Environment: real
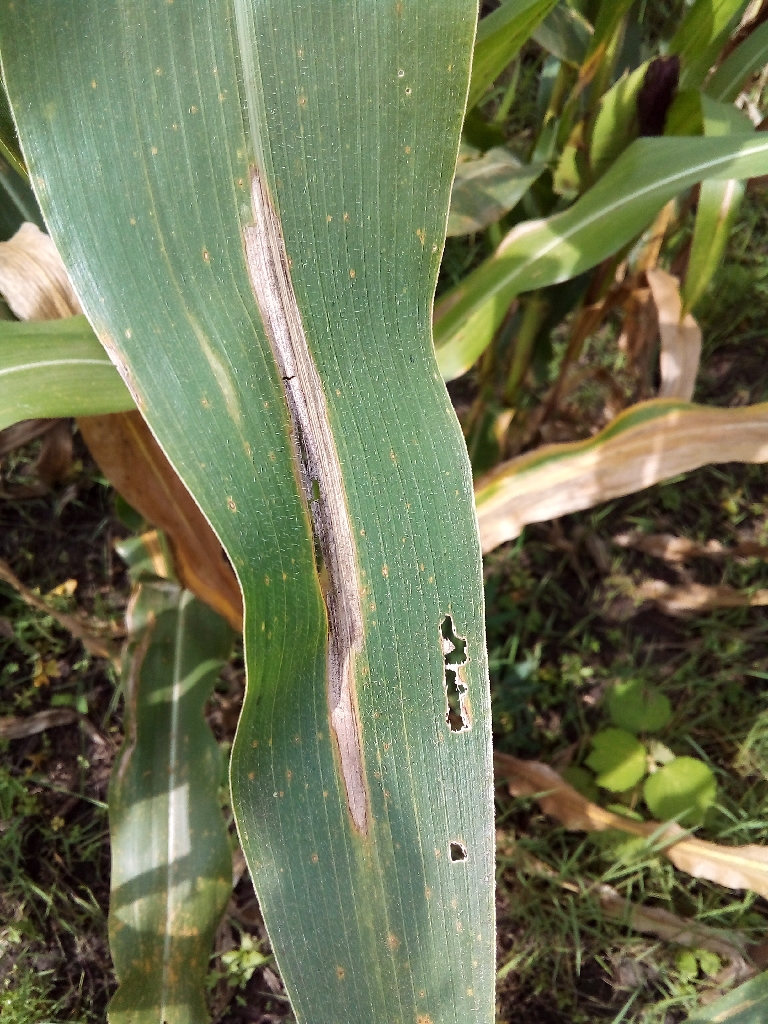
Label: northern_corn_leaf_blight